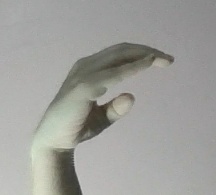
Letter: jeem